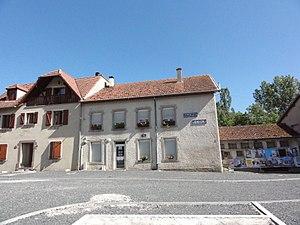
Domnom-lès-Dieuze (Moselle) mairie - école
Domnom-lès-Dieuze ou localement Domnom est une commune française située dans le département de la Moselle, en région Grand Est.